Sir George Smith, 1st Baronet

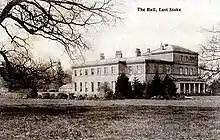
Stoke Hall, East Stoke, Nottinghamshire, country seat of Sir George Smith, 1st Baronet, later enlarged in 1812

Sir George Smith, 1st Baronet (1714–1769), of Smith House (later "Bromley House"), Angel Row, Nottingham, and of Stoke Hall in the parish of East Stoke in Nottinghamshire, was a member of the Smith family of bankers, who established Smith's Bank in Nottingham in 1658. He was created a baronet "of East Stoke in the County of Nottingham", a title in the Baronetage of Great Britain, on 31 October 1757.